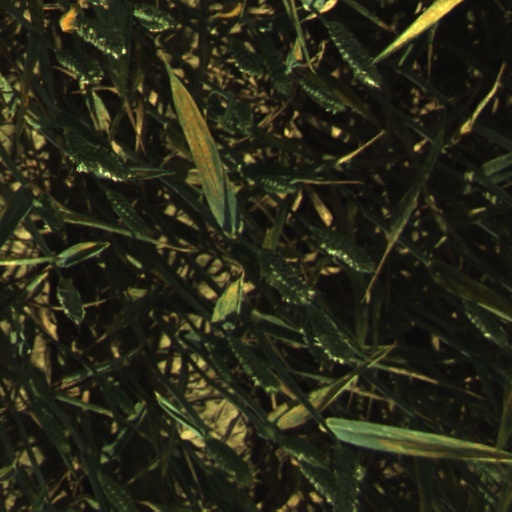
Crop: wheat